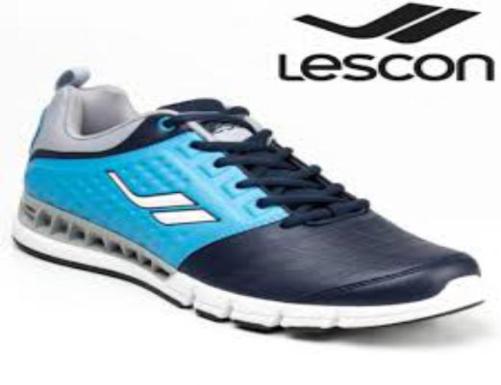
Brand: lescon
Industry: Sports